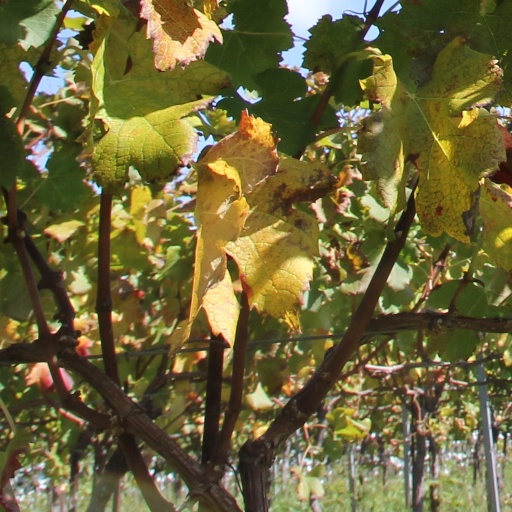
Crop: grape